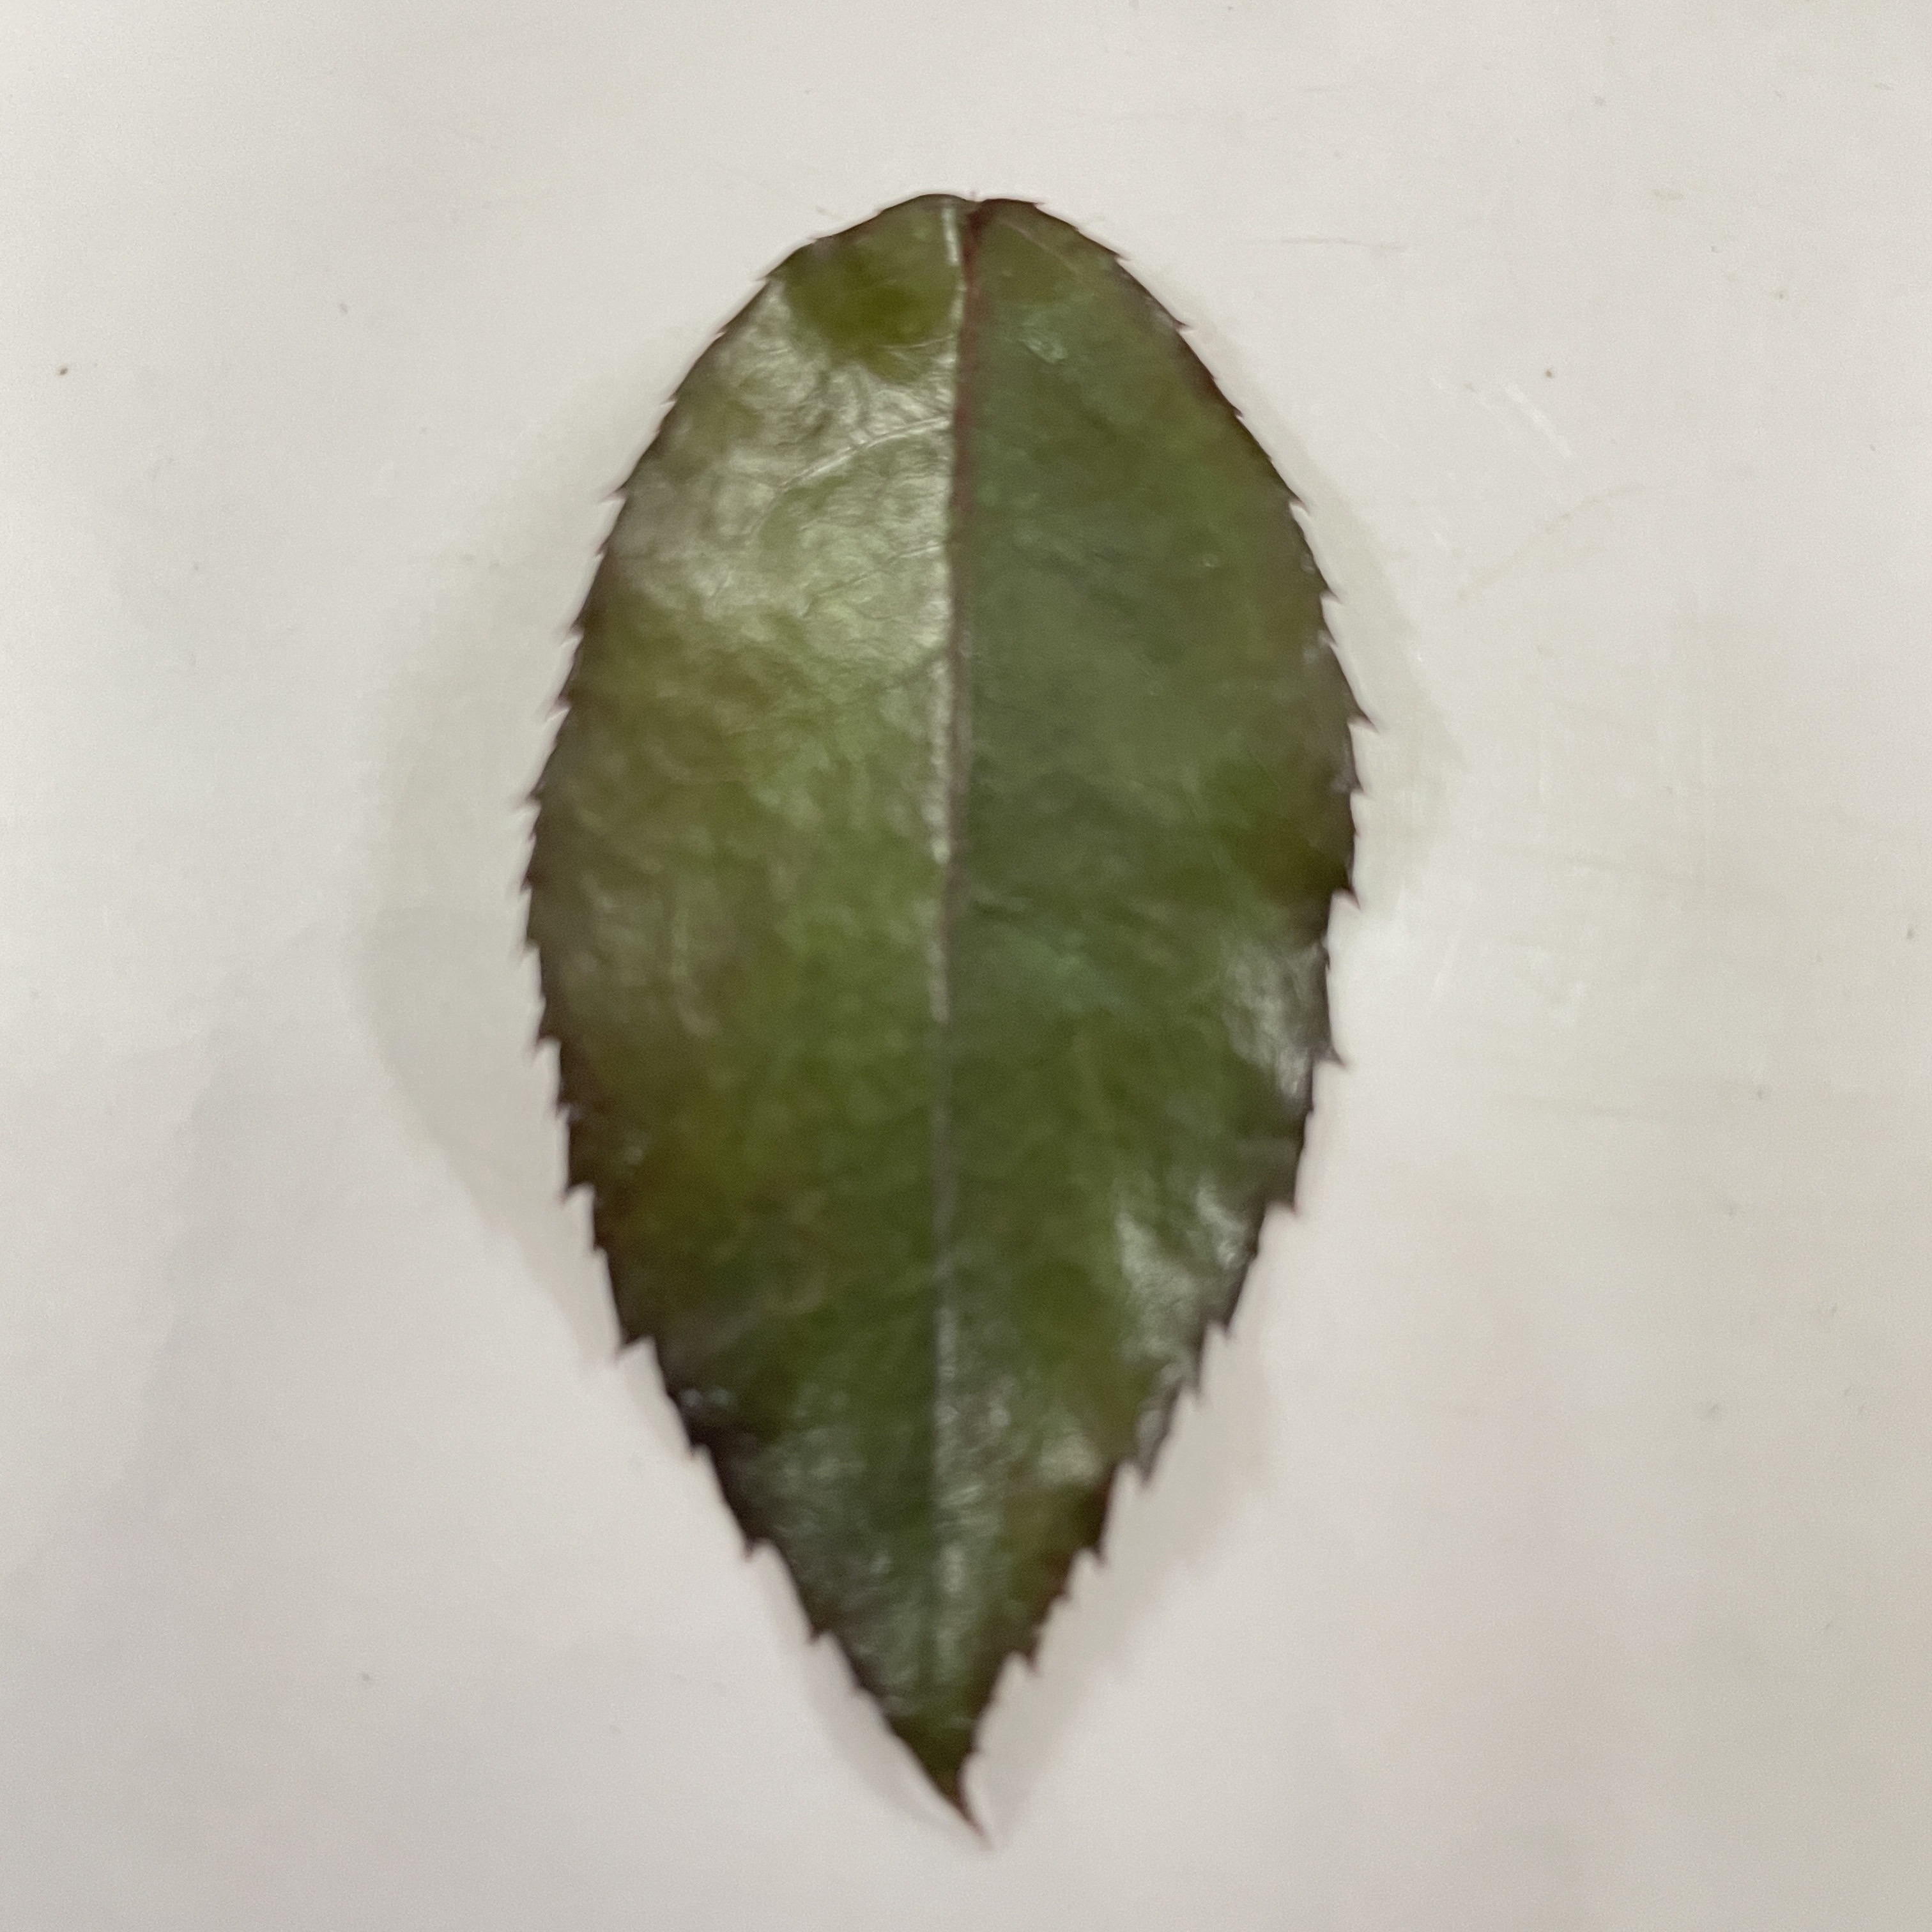
Label: Healthy Leaf